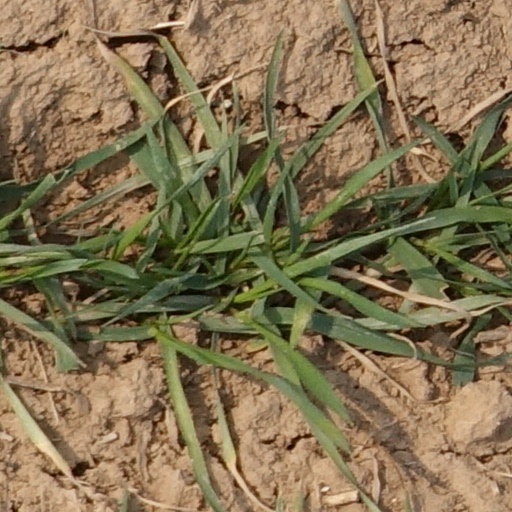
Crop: wheat